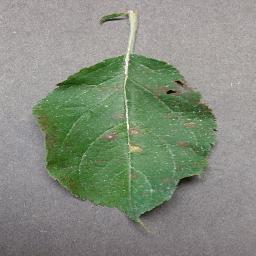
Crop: apple
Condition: cedar_rust